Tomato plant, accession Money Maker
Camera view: horizontal (90 deg, fisheye); turntable rotation: 30 degrees
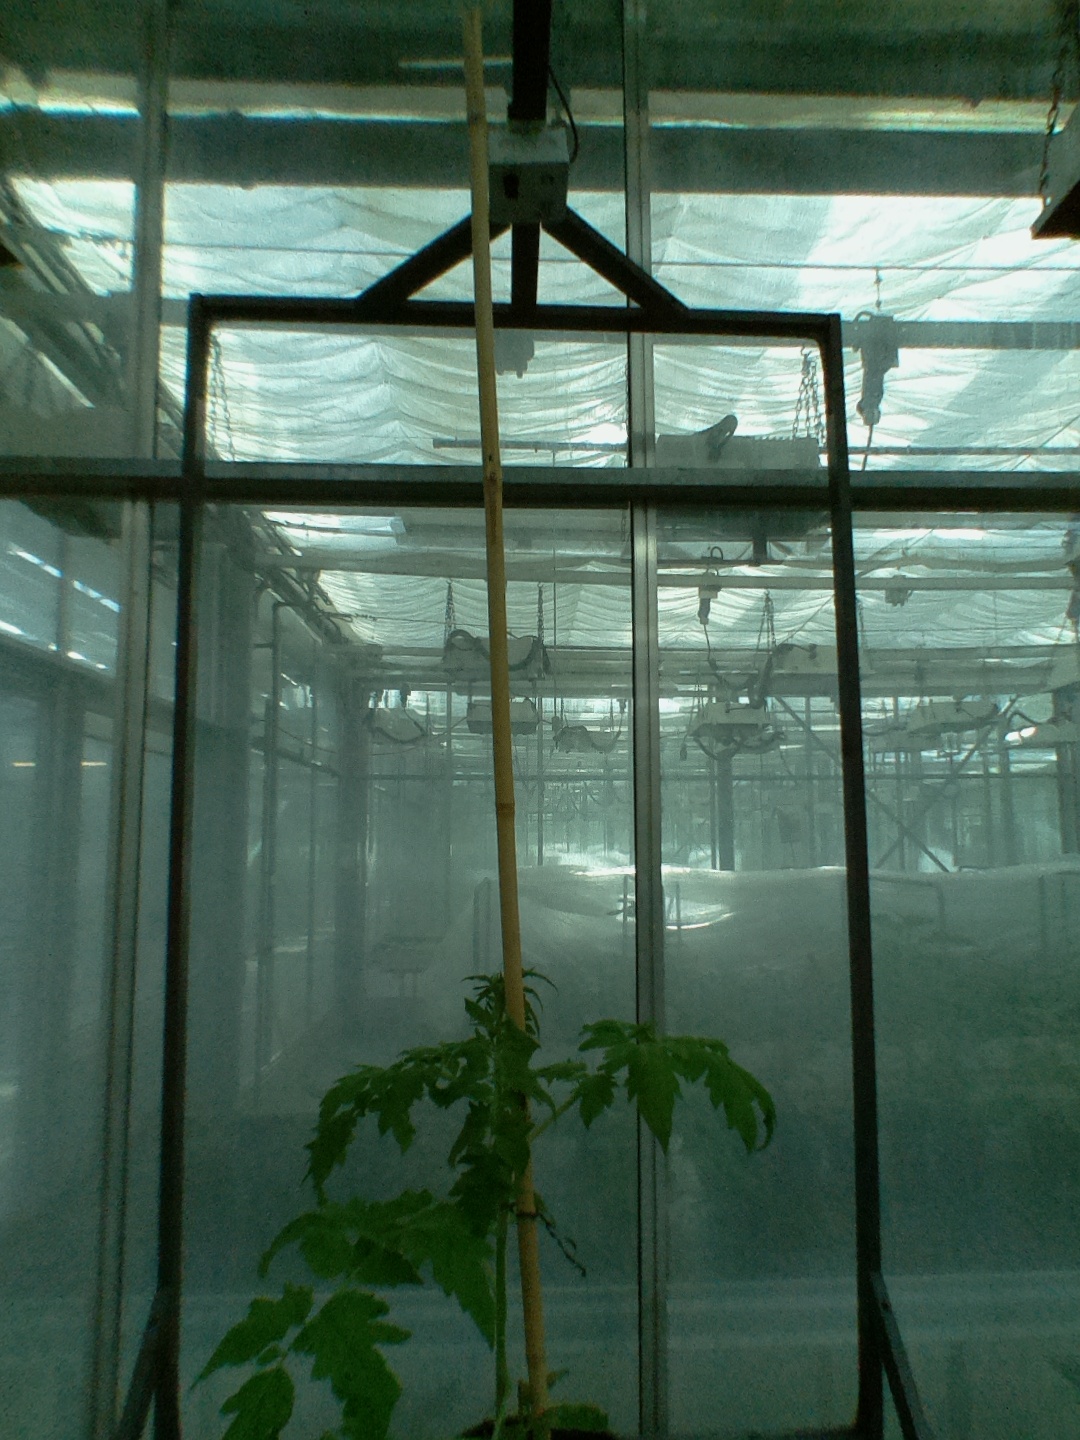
BBCH growth stage 13: 6 of true leaves visible